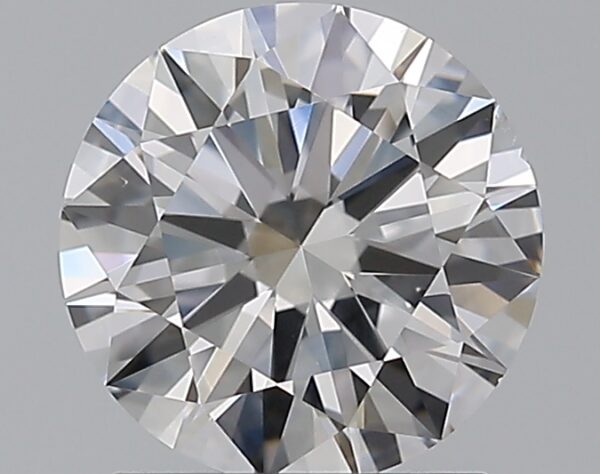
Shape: round
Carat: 1.6
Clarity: VS2
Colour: E
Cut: EX
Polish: EX
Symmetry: EX
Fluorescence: F
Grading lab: GIA
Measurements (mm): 7.58 x 7.6 x 4.51